Mirage 27 (Perry)

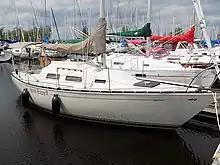
Mirage 27 (Perry)

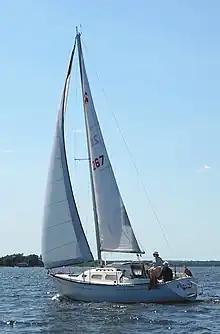
Mirage 27 (Perry) showing transom configuration

The Mirage 27 is a small recreational keelboat, built predominantly of fibreglass. It has a masthead sloop rig, an internally-mounted spade-type rudder and a fixed fin keel.